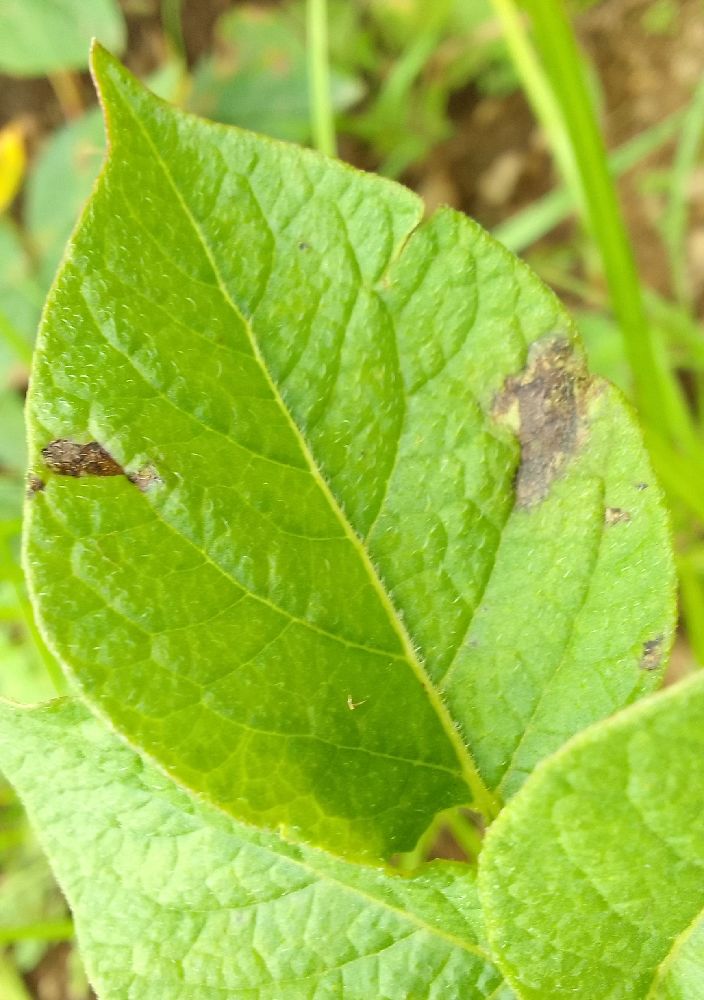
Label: Late blight